Hongey Judaa Na Hum

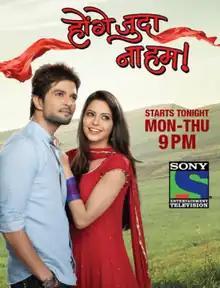

Hongey Judaa Na Hum is an Indian television drama series that premiered on Sony TV on 10 September 2012. The story depicts the tempestuous love story of a young married couple, rediscovering love after meeting with a car crash, erasing their memory. The show stars Raqesh Vashisth and Aamna Sharif in the lead roles and marks the return of Aamna Sharif to television after five years. Hongey Judaa Na Hum ended on 20 March 2013 due to low TRP's.